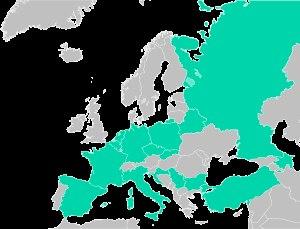
Le 26ᵉ Championnat d'Europe féminin de volley-ball a lieu à Łódź, Katowice, Bydgoszcz et Wrocław du 25 septembre au 4 octobre 2009.